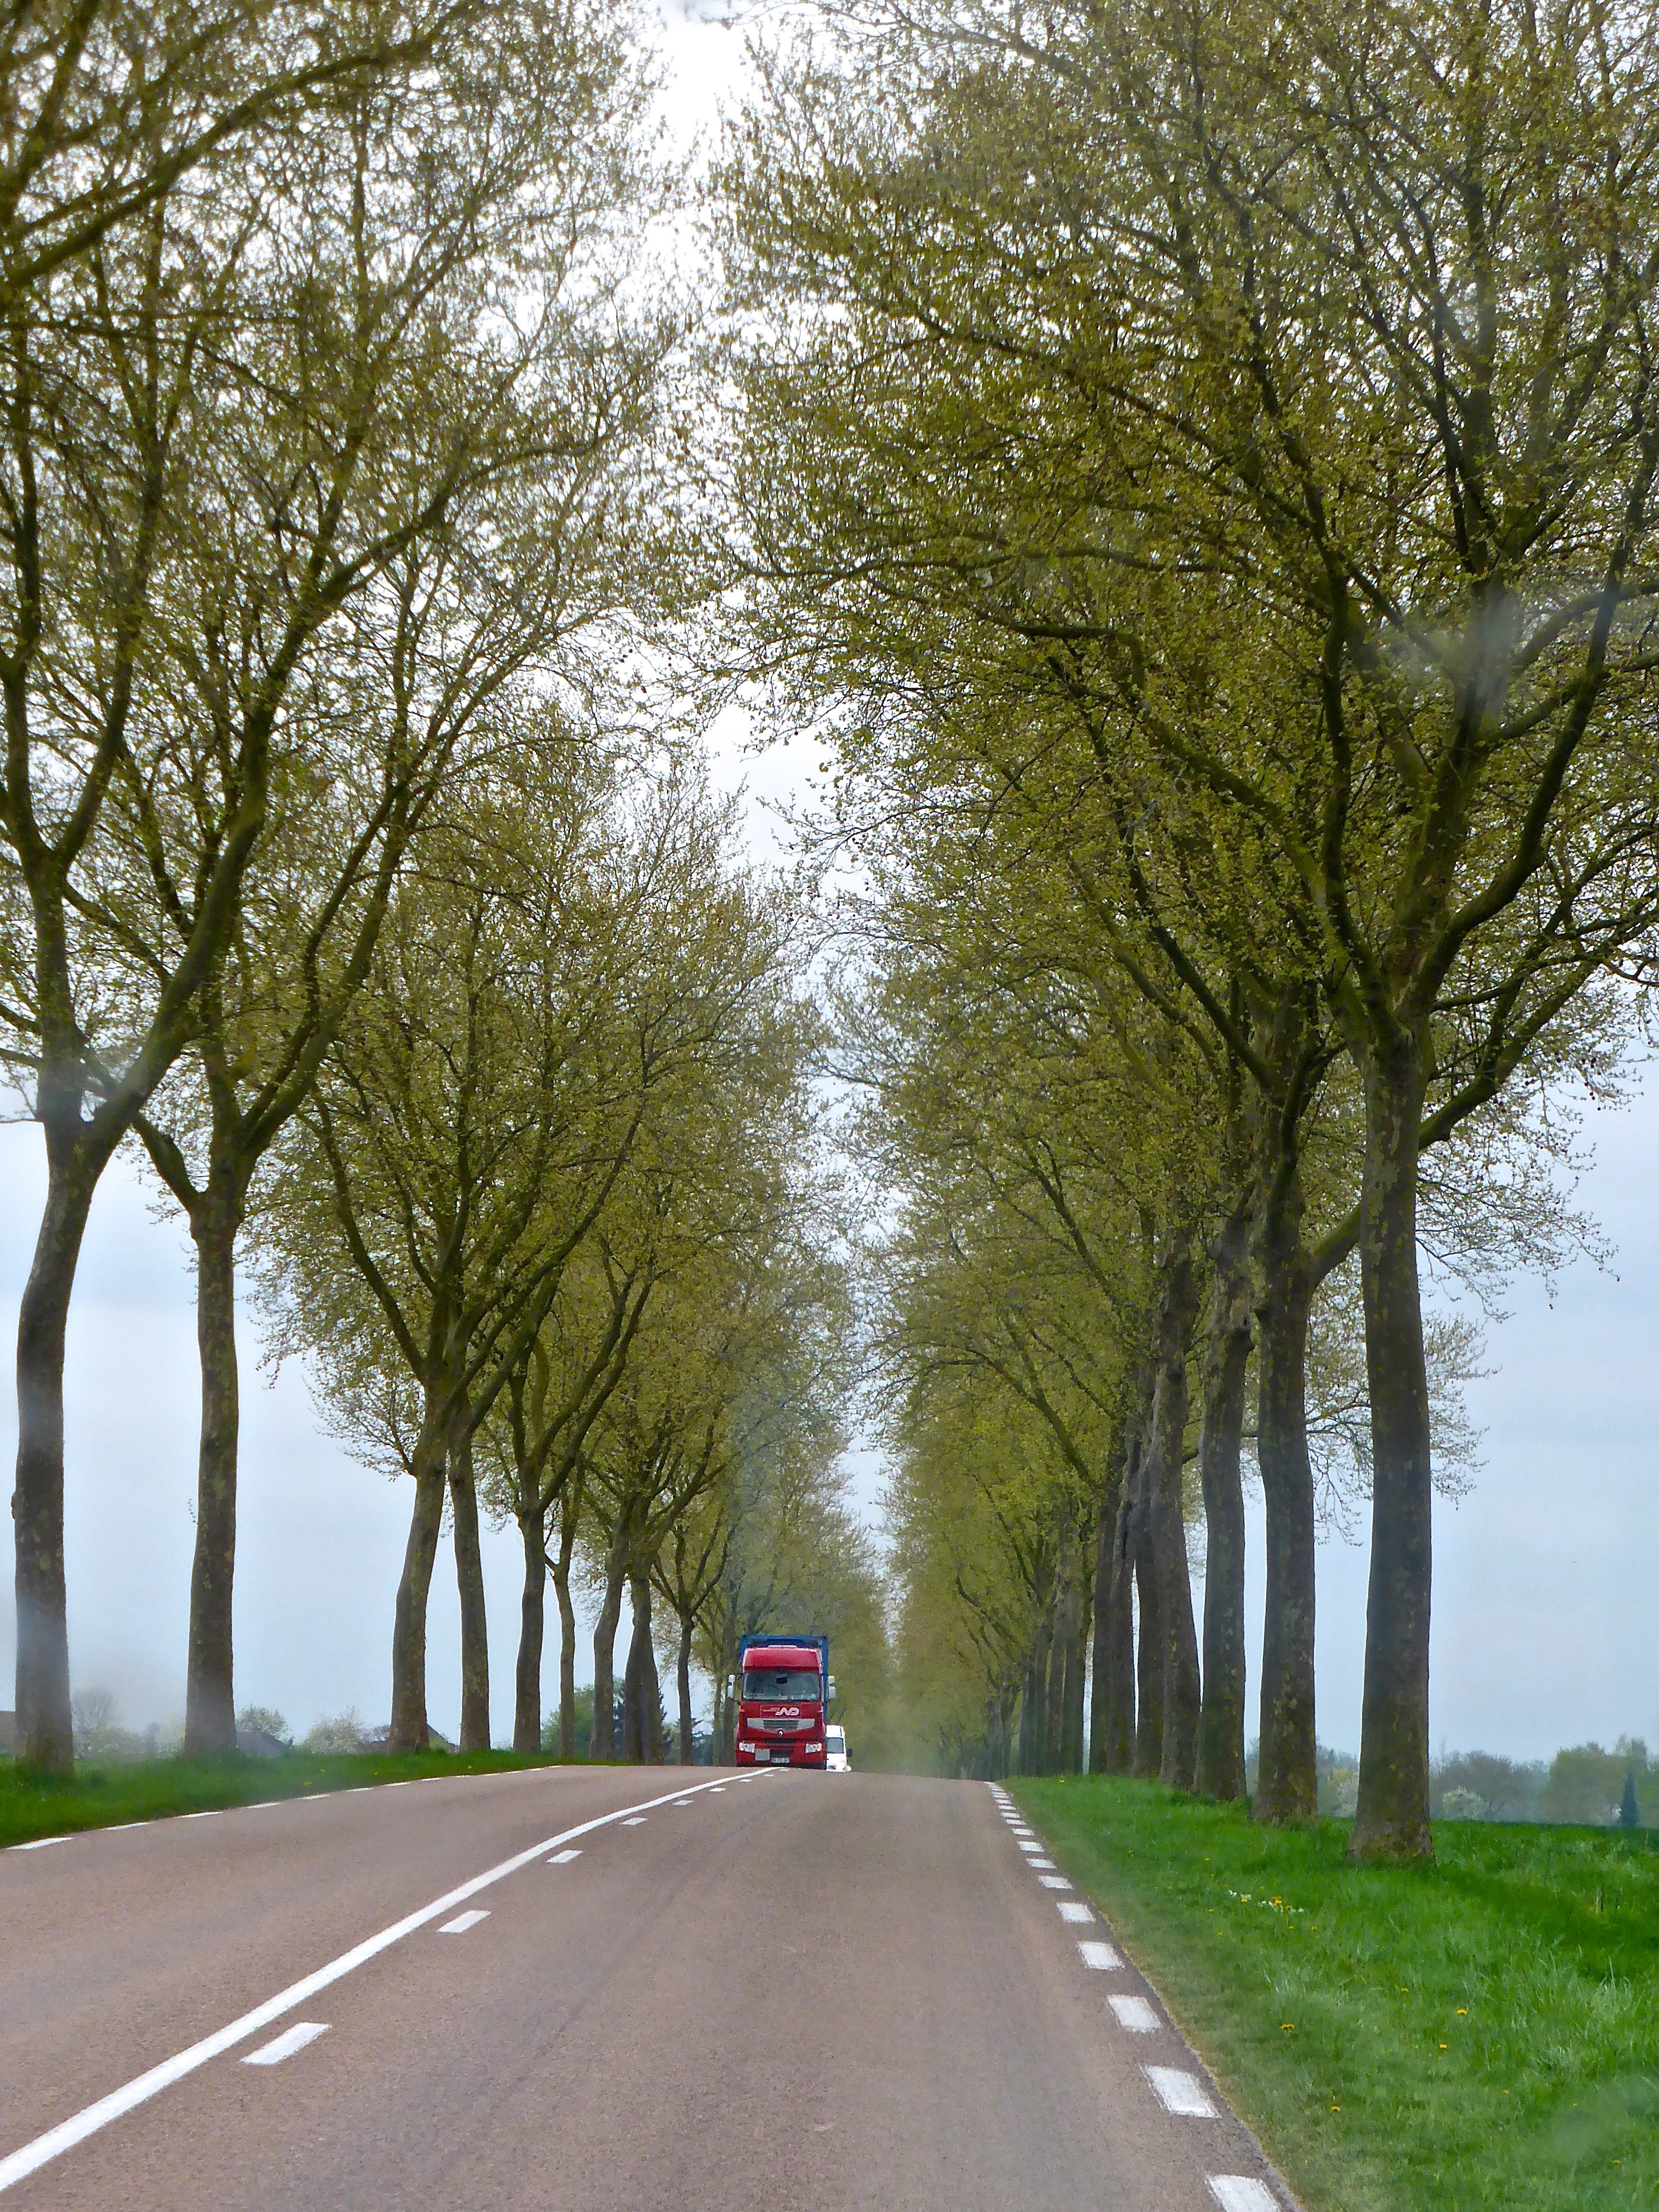
tree, plant, road, leaf, perspective, highway, country, autumn, lane, trees, infrastructure, scene, distant, colonade, rural area, diminishing, atmospheric phenomenon, woody plant